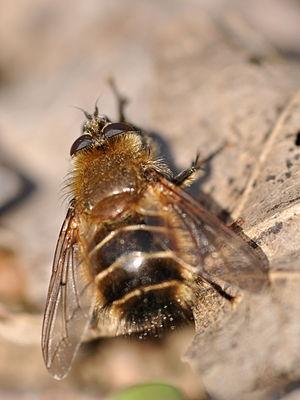
Tachina est un genre d'insectes diptères brachycères de la famille des Tachinidae, dont les larves sont parasites de chenilles de papillons.
Les Rhinophoridae sont une famille de diptères.